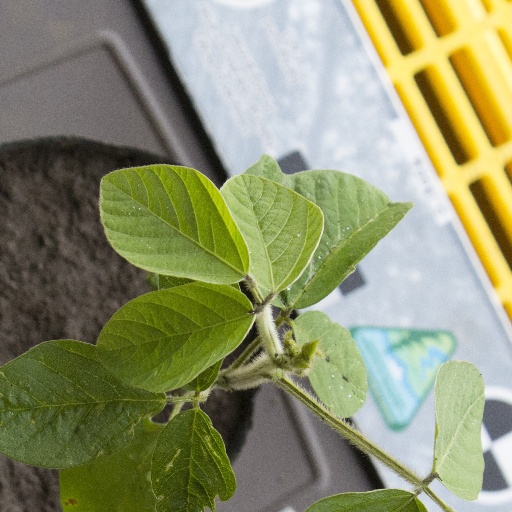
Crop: soybean